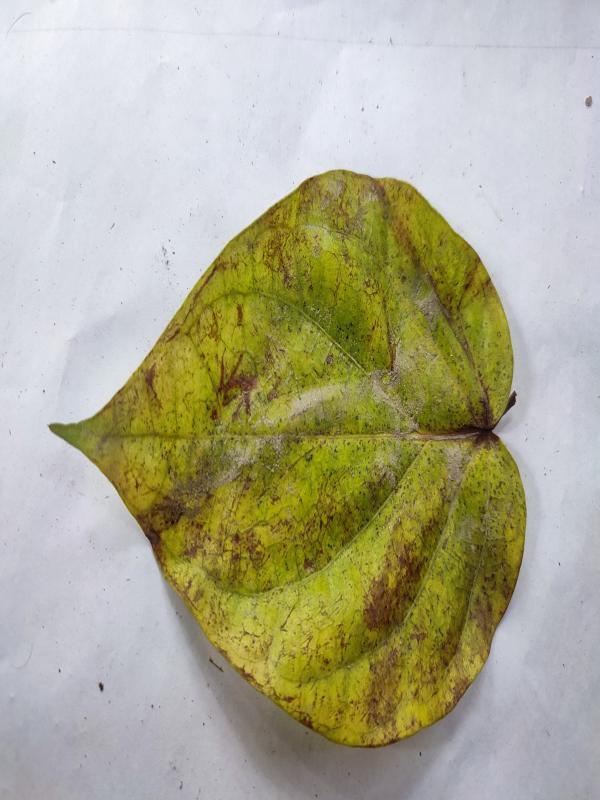
Label: Dried_Leaf